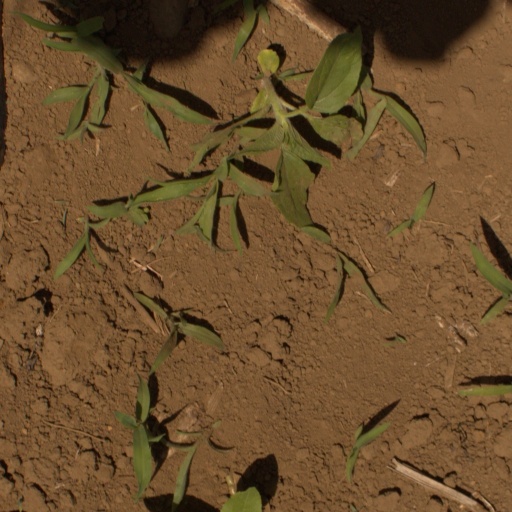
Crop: Jerusalem artichoke